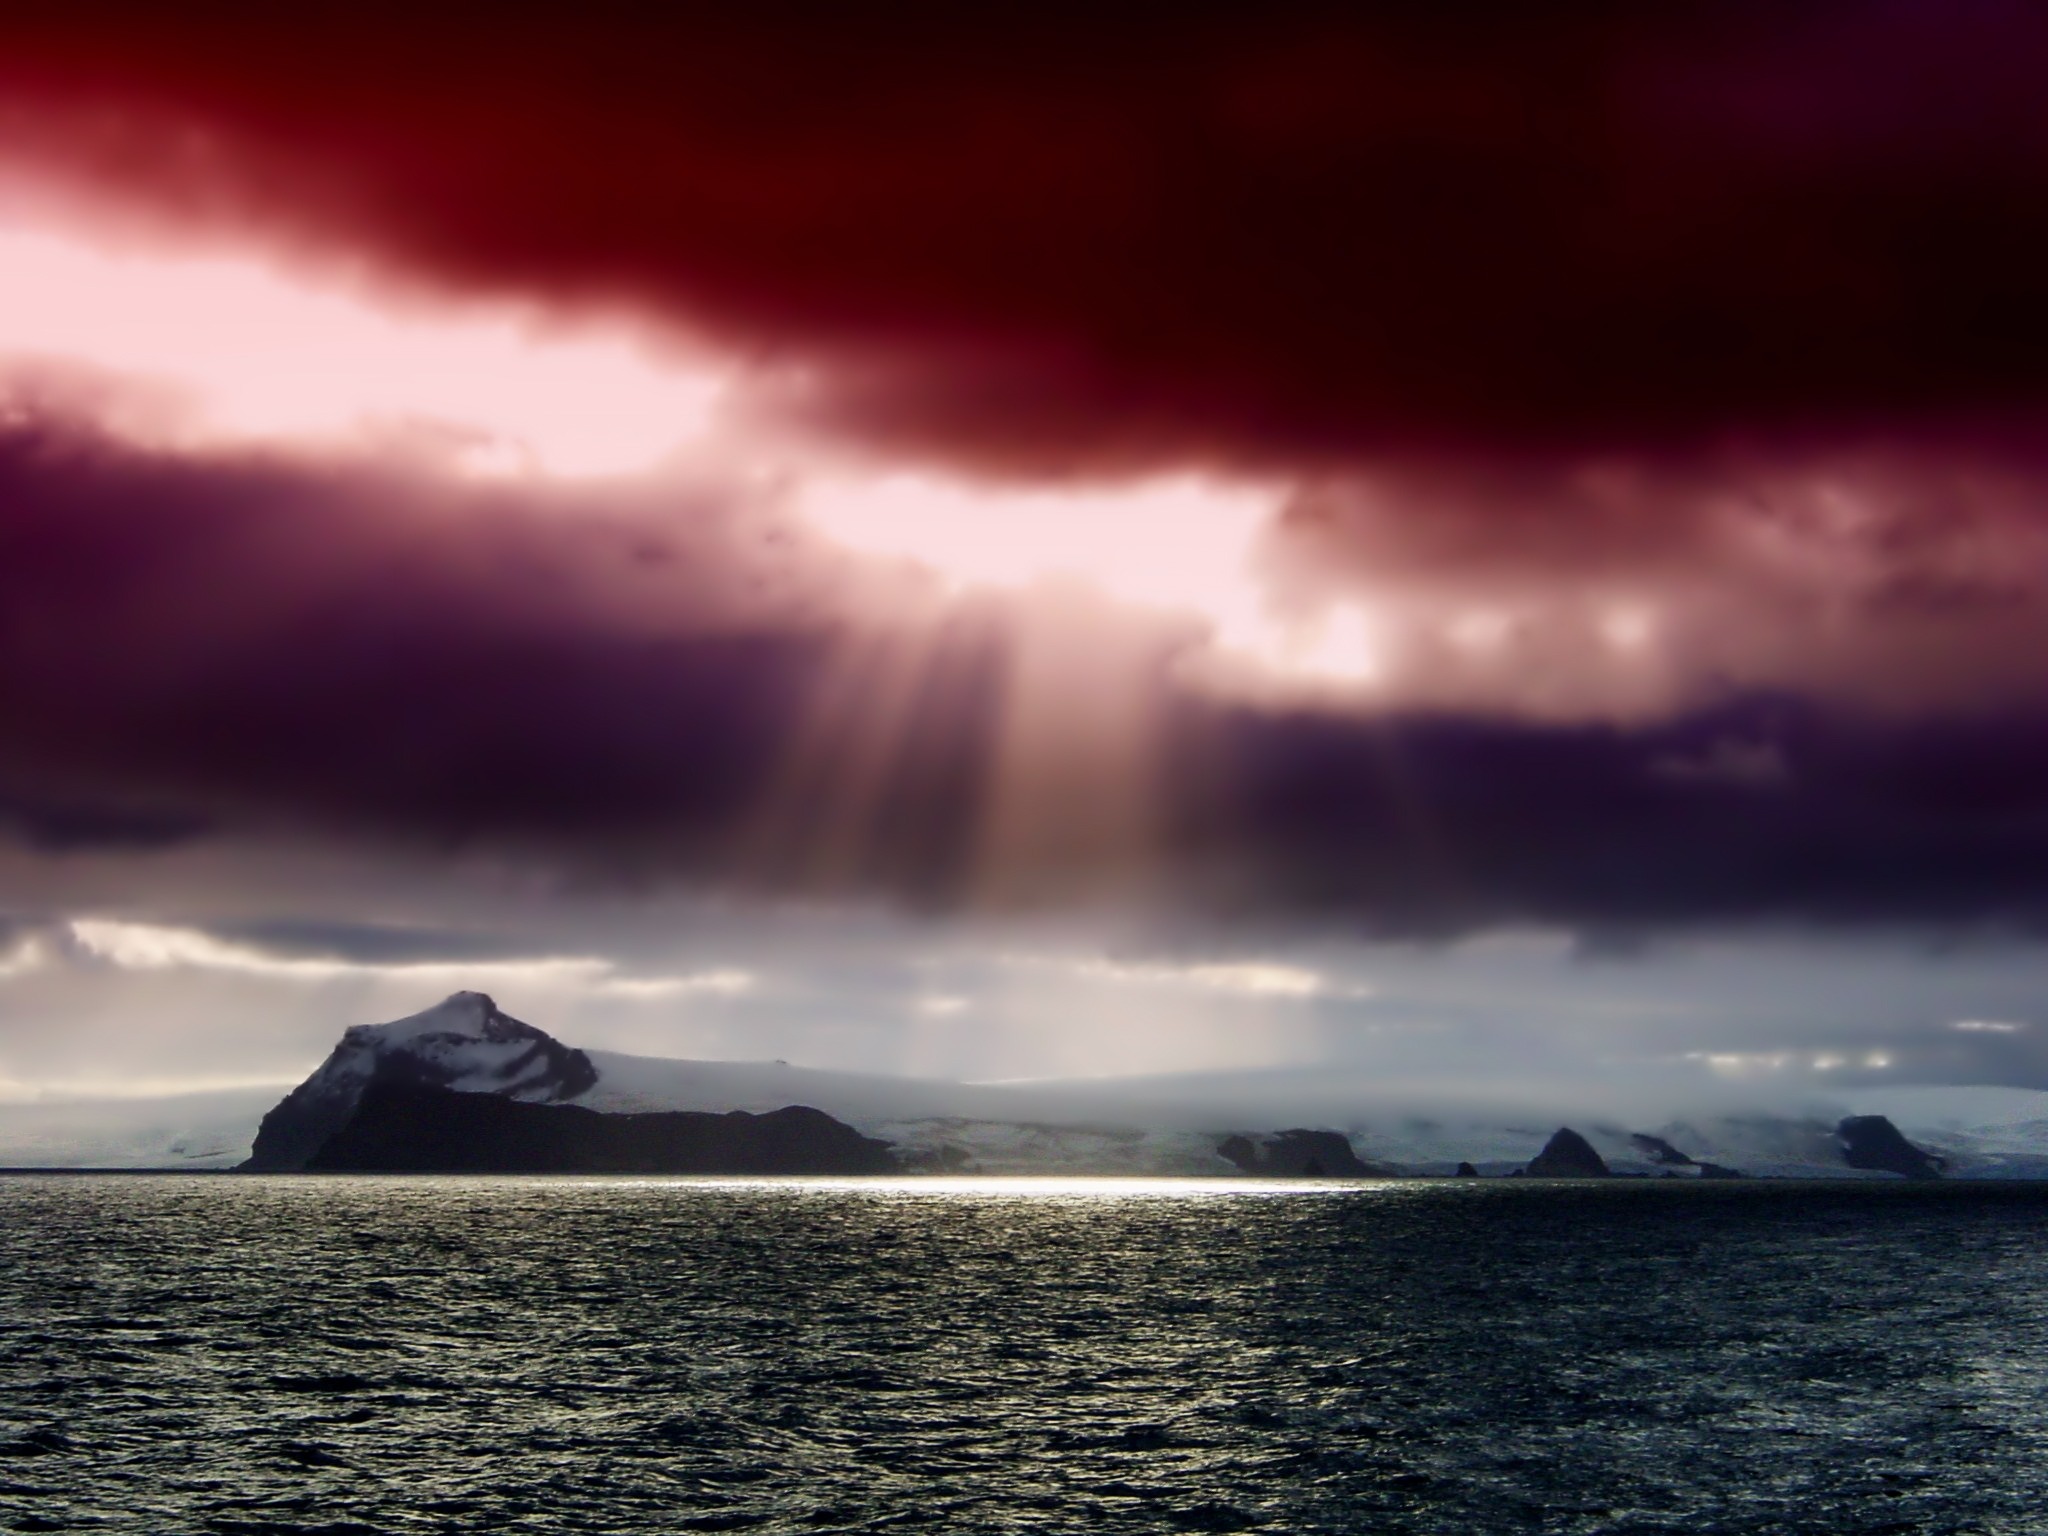
sea, coast, water, nature, ocean, horizon, light, cloud, sky, sun, sunrise, sunset, sunlight, morning, wave, dawn, dusk, reflection, weather, darkness, outside, clouds, mountains, antarctica, meteorological phenomenon, atmospheric phenomenon, wind wave